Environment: real
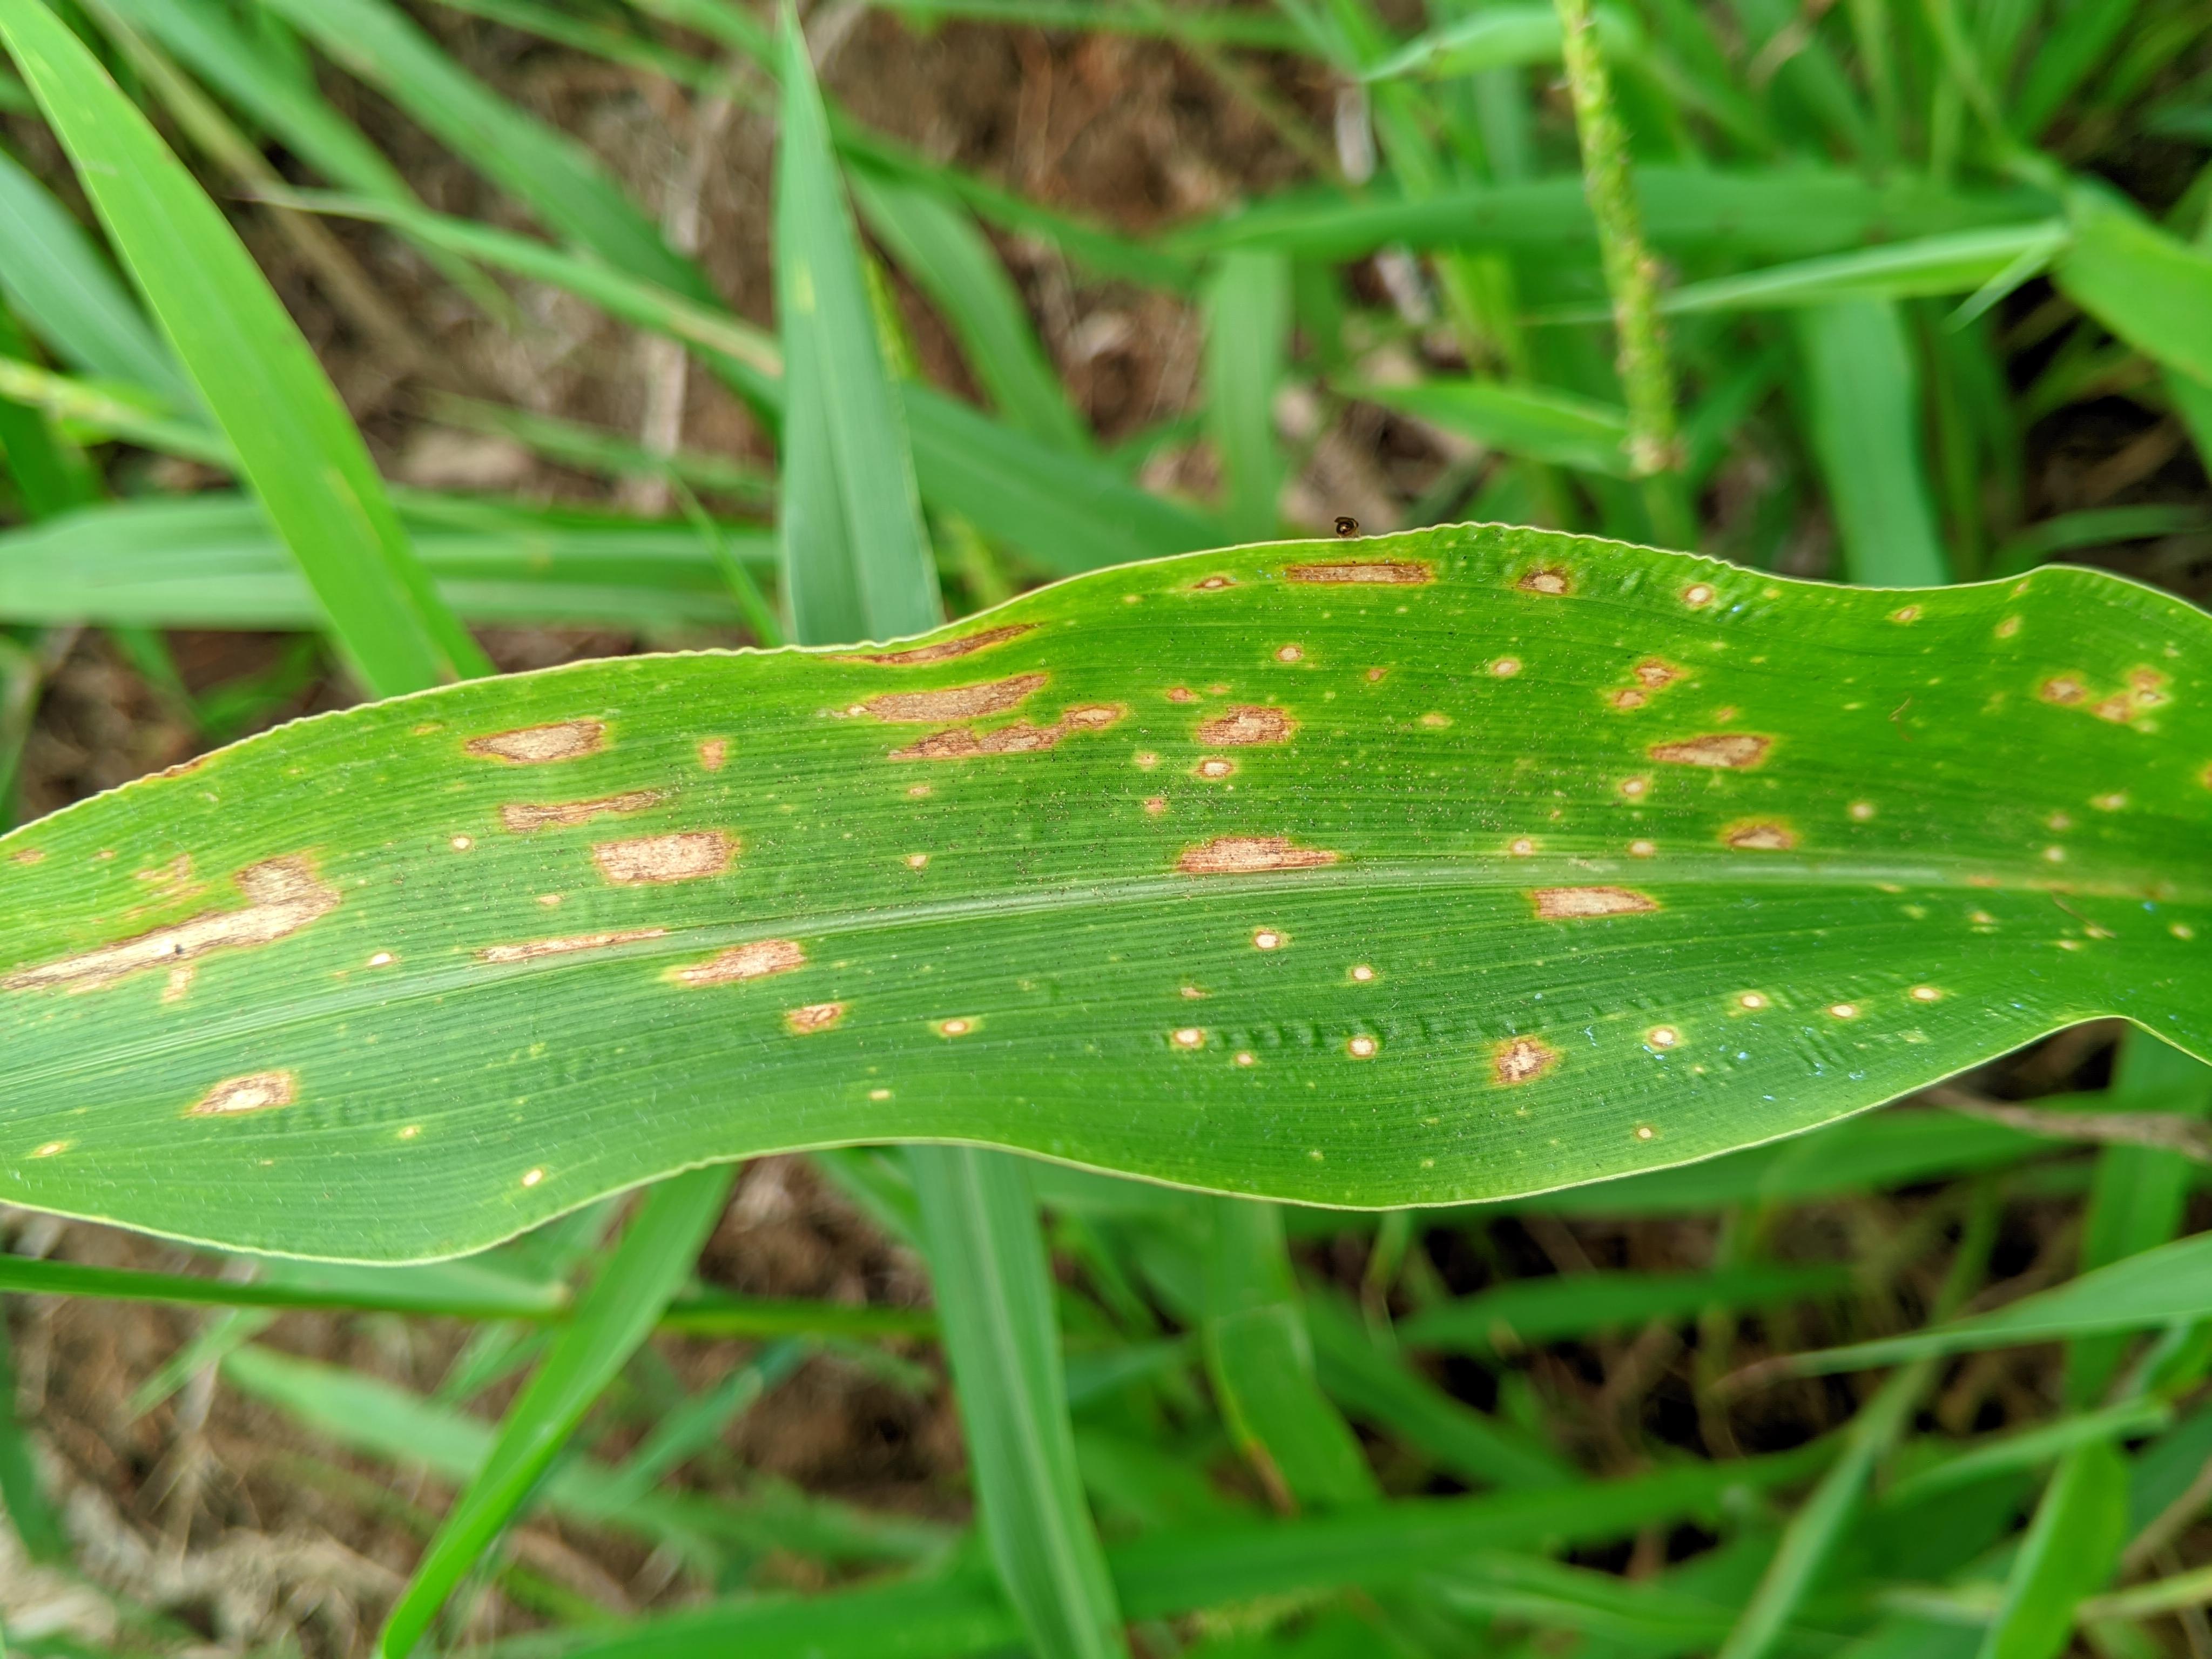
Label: gray_leaf_spot